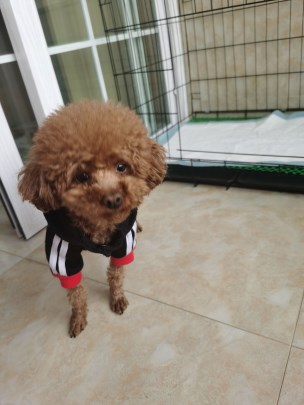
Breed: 7449-n000128-teddy